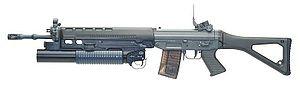
Les équipements de l'Armée suisse, rassemblent différentes sortes de véhicules, des chars de combat, des véhicules de transport de troupe ainsi que des hélicoptères de transport et des avions de combat en service dans les Forces terrestres ou les Forces aériennes.